Panjshir Valley

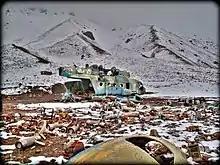
Ruins of a downed Soviet helicopter in Panjshir, 2011

In 1975, the valley was the site of an uprising by Panjshir's residents under the leadership of Ahmad Shah Massoud against the government of Daoud Khan.